1912 Allan Cup

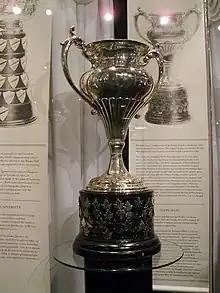
Silver bowl trophy with two large handles, mounted on a black plinth.

The 1912 Allan Cup was the Canadian senior ice hockey championship for the 1911–12 season. The final challenge was hosted by the Winnipeg Victorias and Winnipeg, Manitoba. The 1912 playoff marked the 5th time the Allan Cup had a champion.